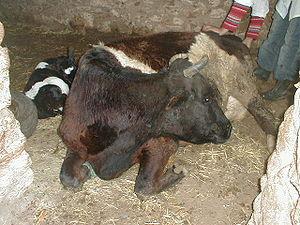
La fièvre de lait, également appelée fièvre vitulaire ou hypocalcémie puerpérale est une maladie rencontrée chez les femelles mammifères, très fréquemment chez les vaches laitières grandes productrices. Chez la jument, elle est plus communément appelée tétanie de lactation.